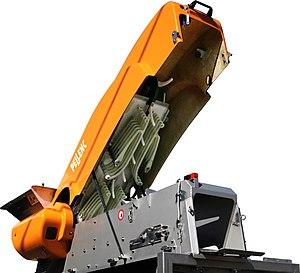
Un érafloir, égrappoir ou égrenoir, est un appareil permettant de réaliser l'éraflage des raisins.